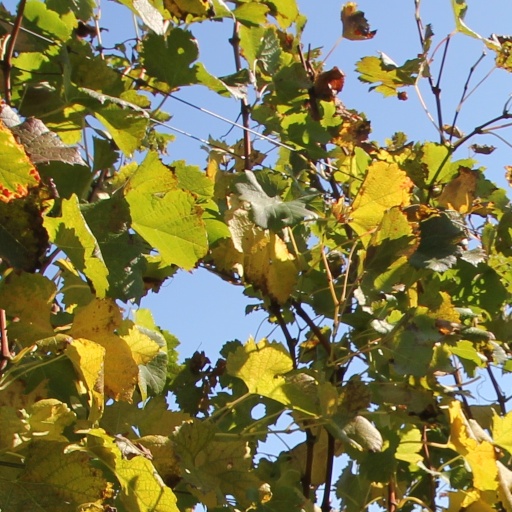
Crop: grape